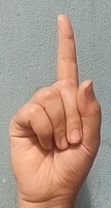
ASL sign: 1